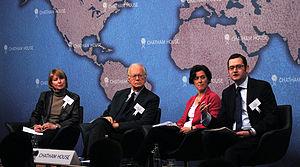
Alena Ledeneva est professeure de science politique et sociale au University College de Londres. Elle a étudié l'économie politique à l'université d'État de Novossibirsk et les sciences politiques et la sociologie à l'université de Cambridge. Elle a été chercheuse post-doctorale au New Hall College à Cambridge entre 1996-1999 ; chercheuse associée au Davis Center de l'université Harvard ; professeure boursière Simon Fellowship à l'université de Manchester ; résidente à l'Institut d'études politiques de Paris ainsi qu’à l'Institut d'études avancées de Paris. Ses recherches portent sur la Russie et les affaires mondiales, la gouvernance mondiale et la corruption ; l’économie informelle ; le crime économique ; pratiques informelles de gouvernance; le rôle des réseaux et la relation chef d’entreprise-clients. Elle est membre-experte au Club de discussion Valdaï et dirige actuellement le pilier UCL dans le projet de recherche de plusieurs millions d’euros ANTICORRP financé par la Commission européenne.